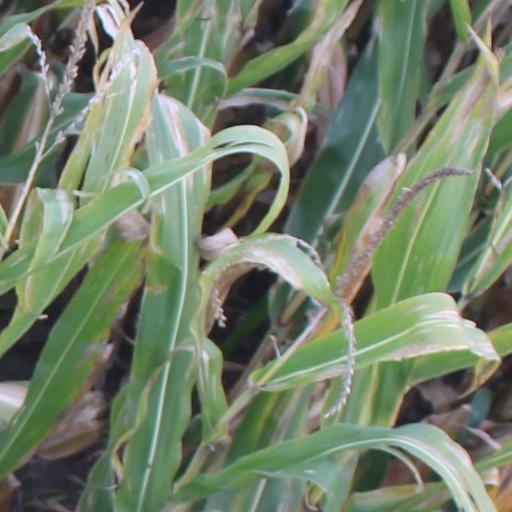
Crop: maize; corn